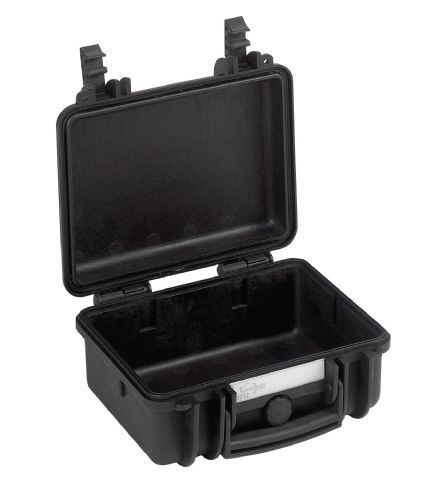
Explorer Cases 2712HL Koffer Zwart
De Explorer Cases 2712HL.B E is een zwarte, ledige transportkoffer met binnenmaten 276 x 200 x 120 mm. De koffer is onverwoestbaar, 100% waterdicht en biedt volledige bescherming voor al jouw breekbare en waardevolle eigendommen. HL staat voor Heavenly Light wat betekent dat het gewicht van de koffer nog minder is dan van een niet HL versie. Explorer Cases zijn geheel gecertificeerd en daarmee bestand tegen de zwaarste omstandigheden en schokken. Is er onverhoopt toch iets met jouw koffer? Dan kun je vertrouwen op een levenslange garantie! Explorer Cases artikel: 2712HL.B E Model: Leeg Kleur: Zwart
Brand: Explorer Cases
Category: Luggage & Bags > Suitcases